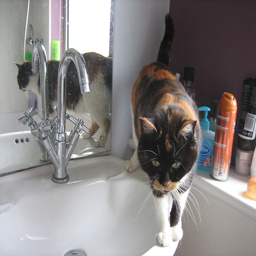
A cat standing on top of a sink in a bathroom.
A cat balancing on the rim of a bathroom sink.
A calico cat standing on a bathroom sink.
a cat tight walking around a sink in the bathroom
There is a cat walking along the edge of a sink